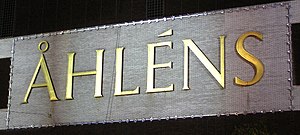
Åhléns
Åhléns logo
Åhléns er den største svenske kæde af stormagasiner. I alt driver kæden 78 forretninger over det meste af Sverige; alene i Stockholm findes 16. Desuden driver kæden en række andre butikker, herunder 23 forretninger i Norge, der forhandler boligudstyr. Åhléns fokuserer på fire områder – mode, skønhed, boligudstyr og media.